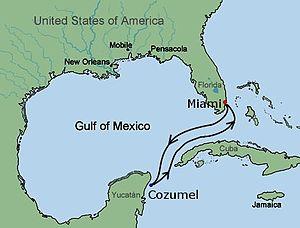
70 000 Tons of Metal est un festival de musique heavy metal annuellement organisé en mer, à bord d'un bateau de croisière, réunissant plus de 60 groupes de heavy metal internationaux sur de multiples scènes, pendant 5 jours, incluant une escale d’une journée dans les Caraïbes.